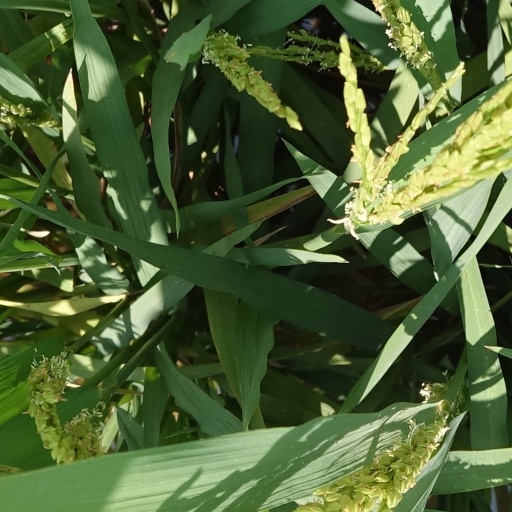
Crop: rice